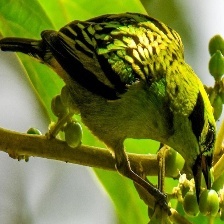
Species: EMERALD TANAGER
Scientific name: TANGARA FLORIDA